John Rolle, 1st Baron Rolle

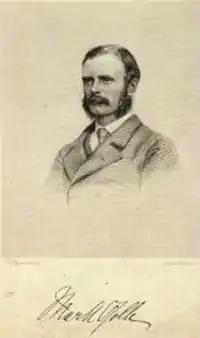
Hon. Mark George Kerr Rolle (1835–1907), drawn aged 35 in 1870, by Joseph Brown, National Portrait Gallery, NPG D10788

Rolle's second marriage also produced no children. It had been thought that his heir presumptive was his next-of-kin, Rev. John Moore-Stevens (1784–1865), Archdeacon of Exeter, younger brother of Thomas Moore-Stevens (1782–1832), JP, of Cross, Little Torrington, appointed by Lord Rolle in 1822 as vicar of Otterton, a manor adjoining Bicton purchased by Rolle's father Denys Rolle (died 1797). Rev. Moore-Stevens's grandmother was Christiana Maria Rolle (1710–1780), Lord Rolle's aunt, who had married Henry Stevens (1689–1748) of Cross. He married Anne Eleanor Roberts, daughter of Rev. William Roberts, fellow and vice-provost of Eton College. An inscribed white marble tablet exists to the memory of his wife and himself in Exeter Cathedral. His son was John Moore-Stevens (born 1818), JP, DL, MP for North Devon, High Sheriff of Devon 1870, who rebuilt Winscott House, Peters Marland, in 1865. Lord Rolle however had decided to appoint as his heir Louisa's younger nephew, the six-year-old Hon. Mark George Kerr Trefusis (1835–1907), the younger brother of Charles Trefusis (1834–1904) 20th Baron Clinton. Whether his marriage to Louisa had been by chance or dynastic design, in fact the Trefusis Barons Clinton would have had an excellent claim to be his closest kin and legal heirs. Thus Rolle had followed his family's ancient practice of keeping the estates "in the family". His will required his young heir to change his name to Rolle, which he duly performed, and to adopt the Rolle arms in lieu of those of Trefusis. However, his design to revive the Rolle family was ultimately unsuccessful as Mark Rolle produced only two daughters and no son, and the Rolle inheritance passed to his male heir, his nephew, Charles John Robert Trefusis (1863–1957), 21st Baron Clinton.